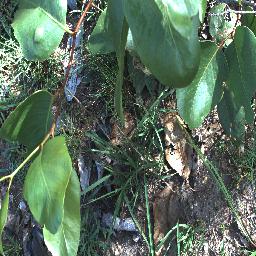
Label: negative